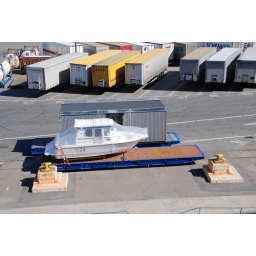
Shrinkwrapped tub spotted on the harbourside in Stockholm